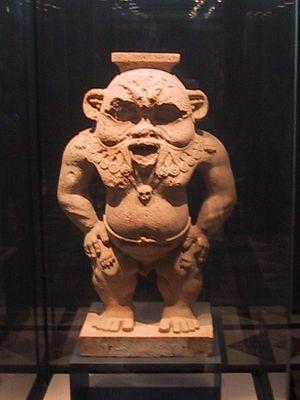
Saqqarah est une vaste nécropole de la région de Memphis. Elle connait une occupation ininterrompue tout au long de l'histoire de l'Égypte antique : de ce fait, tombes royales et sépultures plus modestes se côtoient et présentent de nombreux témoignages sur la vie quotidienne de l'Égypte ancienne.